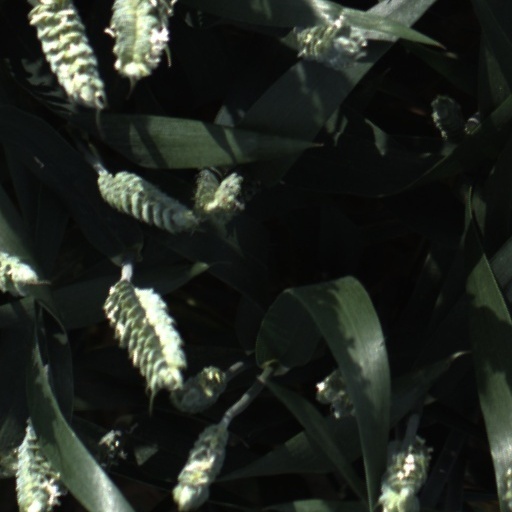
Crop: wheat